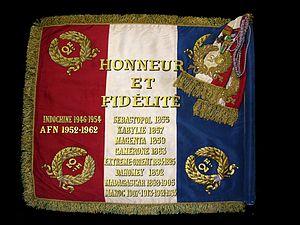
Le drapeau de la France, drapeau tricolore bleu, blanc, rouge, également appelé « drapeau ou pavillon tricolore », est l’emblème et le drapeau national de la République française. Il est le drapeau de la France sans interruption depuis 1830. Il est mentionné dans l’article 2 de la Constitution française de 1958. Ce drapeau aux proportions « 2:3 » est composé de trois bandes verticales bleue, blanche et rouge de largeurs et de longueurs égales.
Honneur et Fidélité est la devise de la Légion étrangère, inscrite sur ses drapeaux à partir de 1844, en lieu et place d’Honneur et Patrie des drapeaux de la République française.